Discovery of nuclear fission

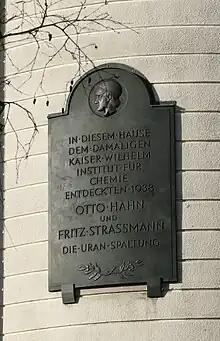
Plaque commemorating Hahn and Strassmann's discovery of fission in Berlin (unveiled in 1956)

After this, the Berlin group moved on to working with thorium, as Strassmann put it, "to recover from, the horror of the work with uranium". However, thorium was not easier to work with than uranium. For a start, it had a decay product, radiothorium that overwhelmed weaker neutron-induced activity. But Hahn and Meitner had a sample from which they had regularly removed its mother isotope, mesothorium, over a period of several years, allowing the radiothorium to decay away. Even then, it was still more difficult to work with because its induced decay products from neutron irradiation were isotopes of the same elements produced by thorium's own radioactive decay. What they found was three different decay series, all alpha emitters—a form of decay not found in any other heavy element, and for which Meitner once again had to postulate multiple isomers. They did find an interesting result: under bombardment with 2.5 MeV fast neutrons, these (n, α) decay series occurred simultaneously; for slow neutrons, an (n, γ) reaction that formed was favoured.